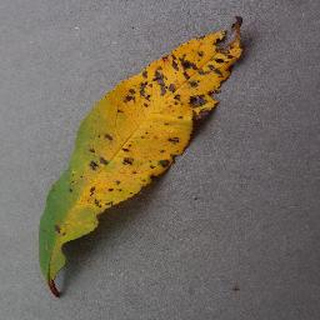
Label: peach_bacterial_spot